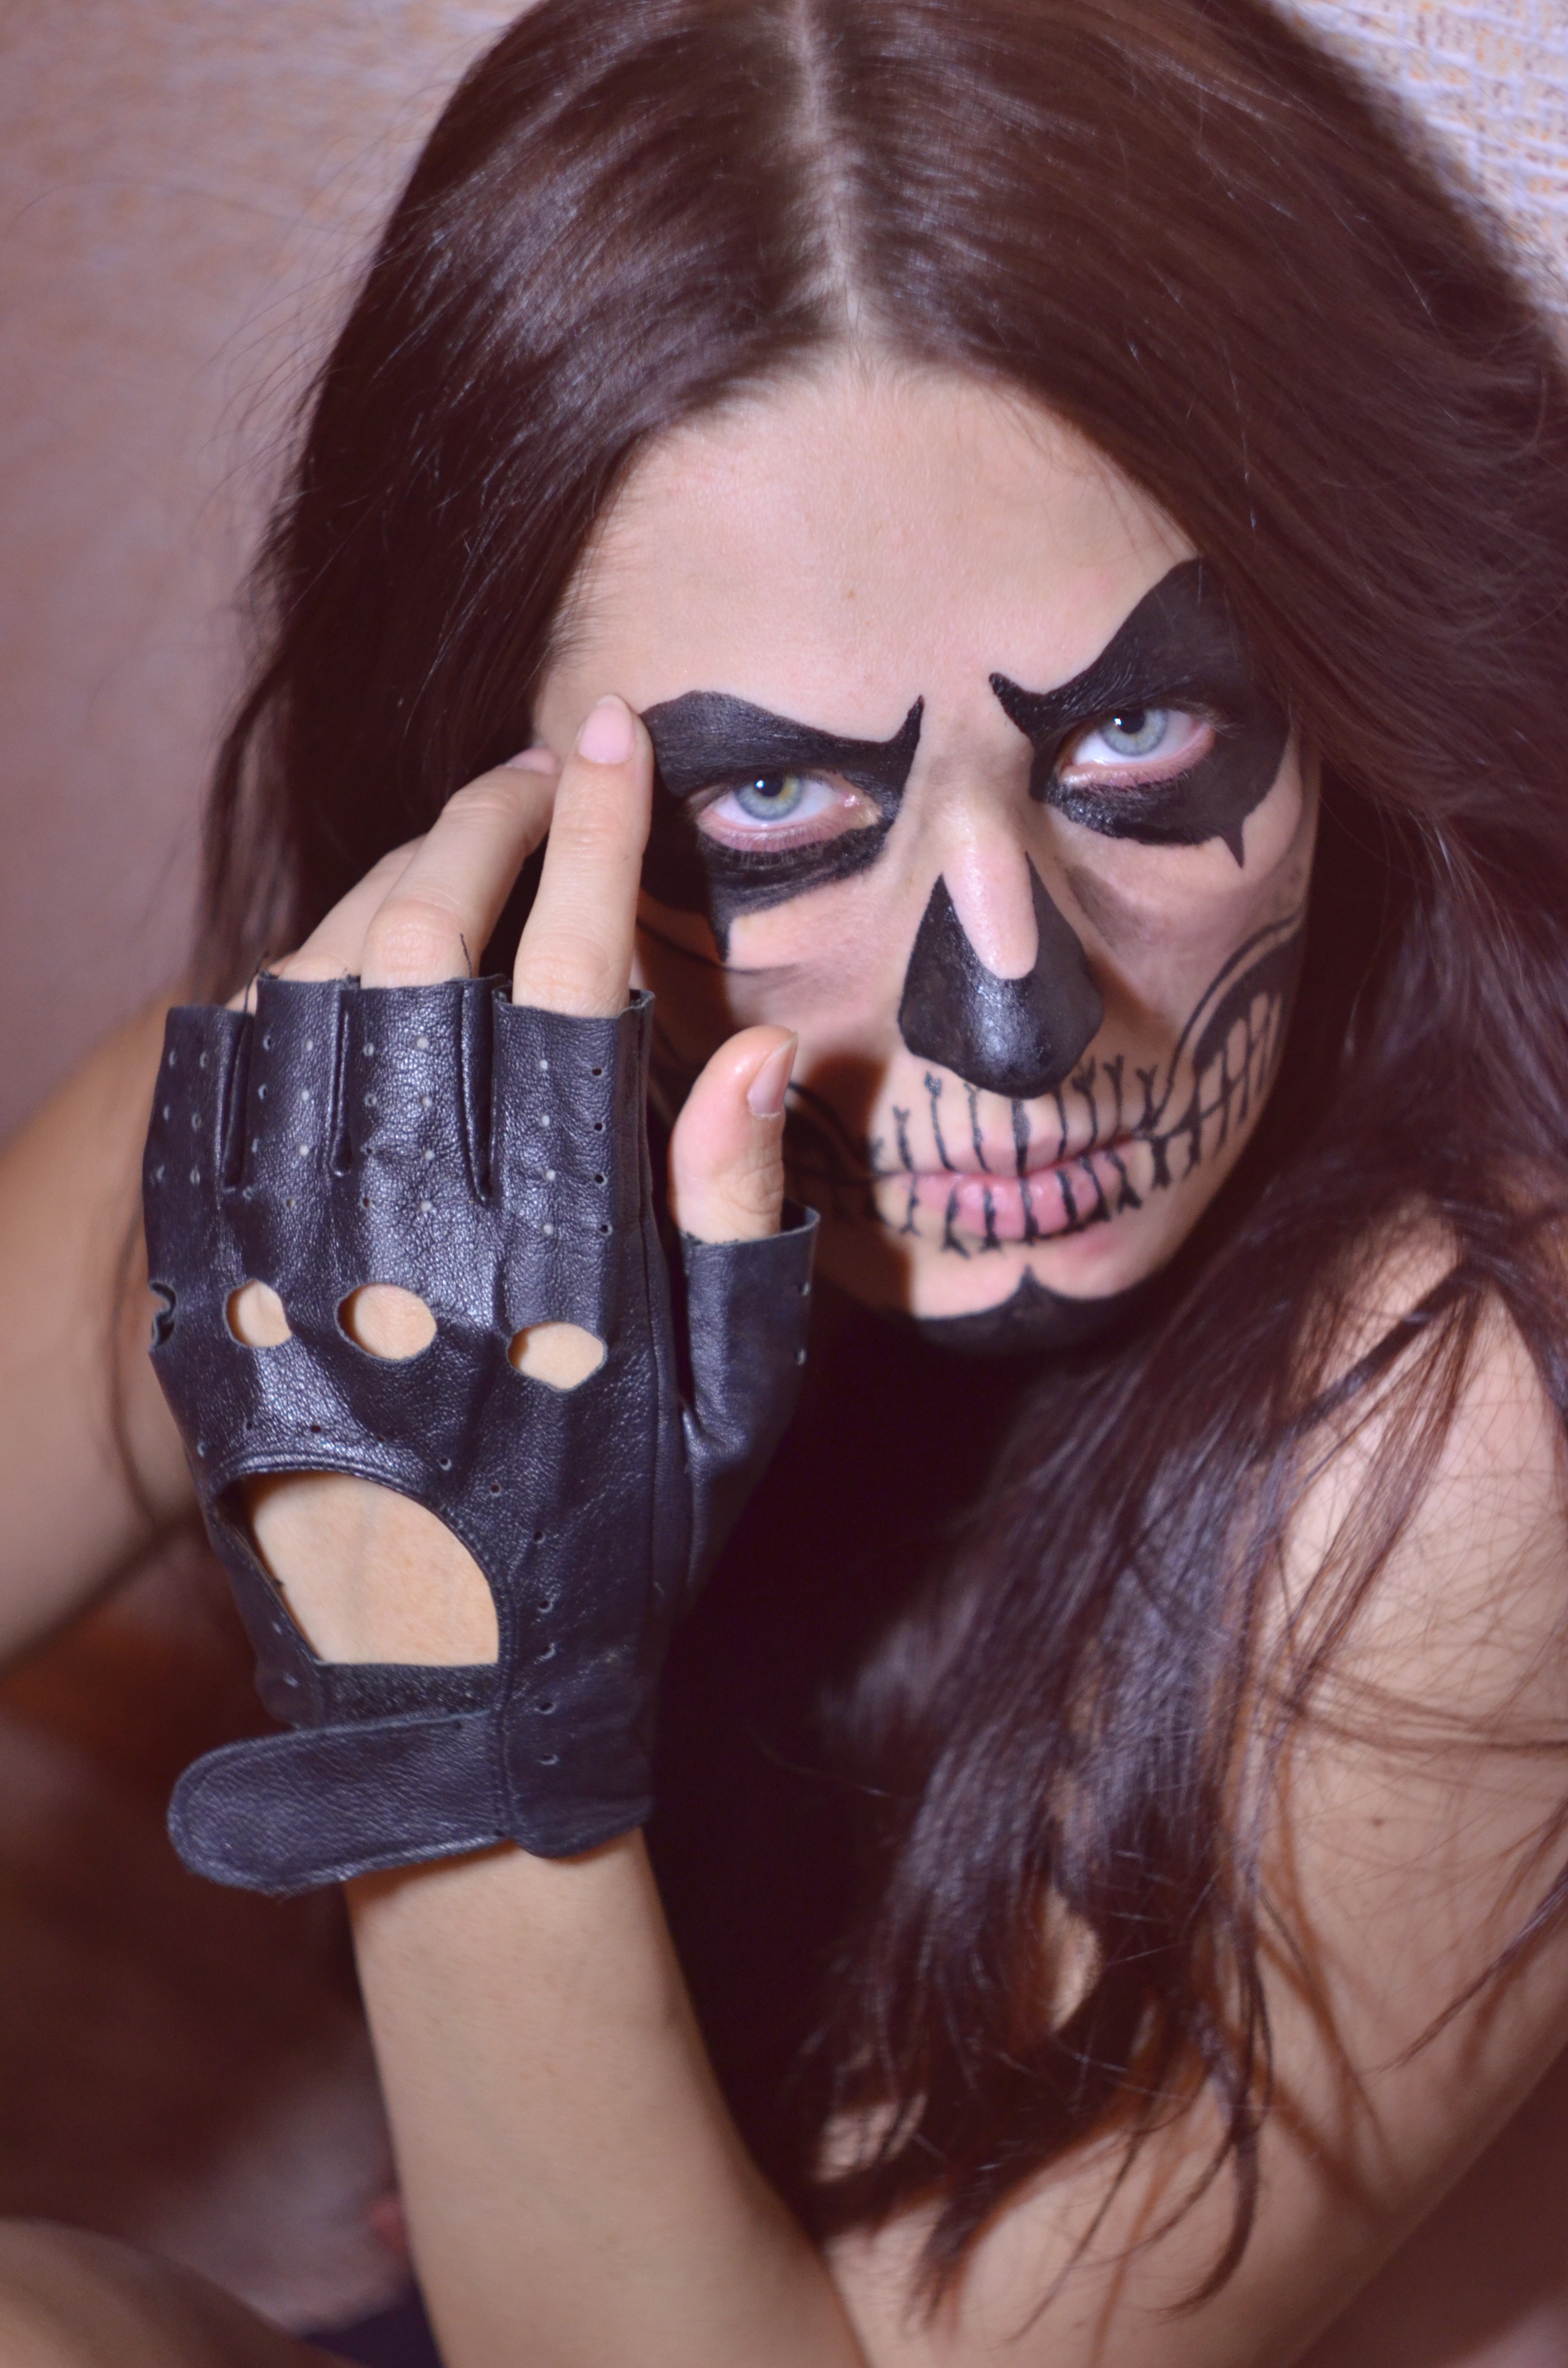
hand, girl, hair, leg, portrait, model, finger, fashion, blue, clothing, black, lady, skull, hairstyle, mouth, human body, face, nose, eye, glasses, head, skin, beauty, organ, costume, photoshoot, vision care, drawing on the face, aqua make up